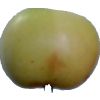
Label: Apple 6